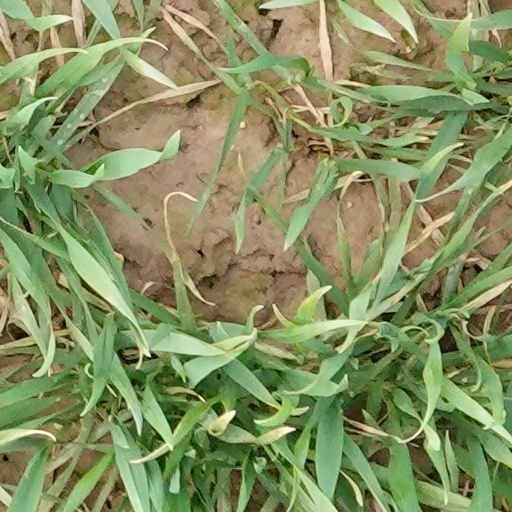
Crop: wheat